Mirch

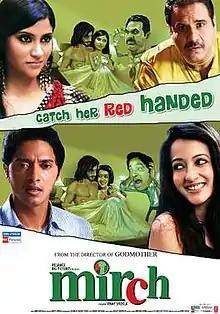
Promotional poster for the film

Mirch is a 2010 Indian Sex comedy-drama film written and directed by Vinay Shukla. The film featured Konkona Sen Sharma and Raima Sen in pivotal roles. The film began filming in Bikaner, Rajasthan.